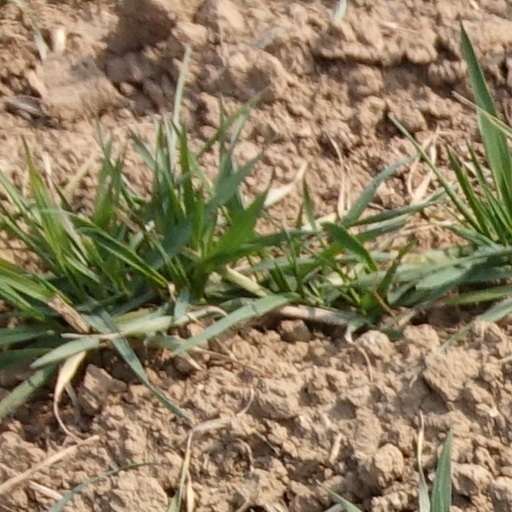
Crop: wheat